Tyrion Lannister

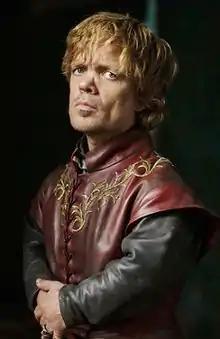
Peter Dinklage as Tyrion Lannister

Tyrion Lannister is a fictional character in the "A Song of Ice and Fire" series of epic fantasy novels by American author George R. R. Martin, and its television adaptation "Game of Thrones", where he is portrayed by American actor Peter Dinklage.